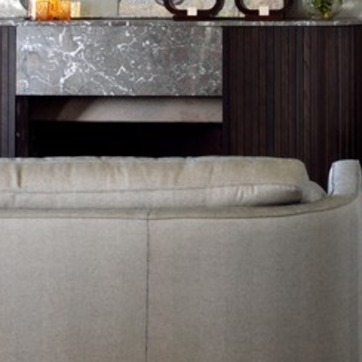
Material: fabric